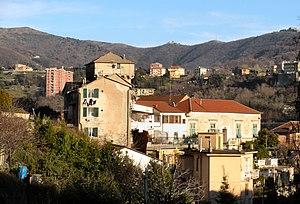
Le val Polcevera est l'une des principales vallées de la ville métropolitaine de Gênes en Ligurie. Elle tient son nom du torrent du même nom, un des deux fleuves qui, avec le Bisagno qui traverse la vallée homonyme, délimitent, à l'ouest et à l'est, le centre historique de Gênes et se jettent dans la mer de Ligurie.
Le Polcévera est un torrent dont le cours s'écoule entièrement le long de la vallée du même nom dans la ville métropolitaine de Gênes ; il est, par sa longueur, le second cours d'eau de la ville de Gênes, après le Bisagno, et le premier pour la superficie de son bassin hydrographique.